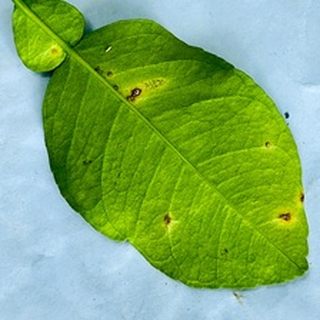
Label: lemon_anthracnose